Lunar Atmospheric Composition Experiment

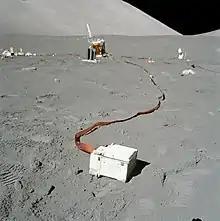
Apollo 17 Lunar Atmospheric Composition Experiment

LACE was deployed by the Apollo 17 astronauts on 12 December 1972, at roughly 05:00 UTC. The entrance aperture was deployed upwards to measure the downward flux of gases at the lunar surface. A nylon dust screen covered the upward-facing aperture to protect it during mission surface activities. This dust screen was pulled back by radio command after the crew had taken off and the seismic charges had been detonated. The instrument was turned on by ground command at 18:07 UTC, 27 December 1972; approximately 50 hours after the first sunset following deployment.